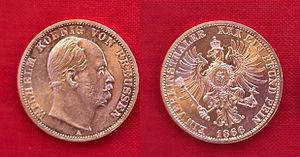
Le Zollverein, littéralement « union douanière allemande » est une union douanière et commerciale entre États allemands dont l'acte fondateur est signé le 22 mars 1833 et qui entre en fonction le 1ᵉʳ janvier 1834.